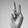
ASL letter: V